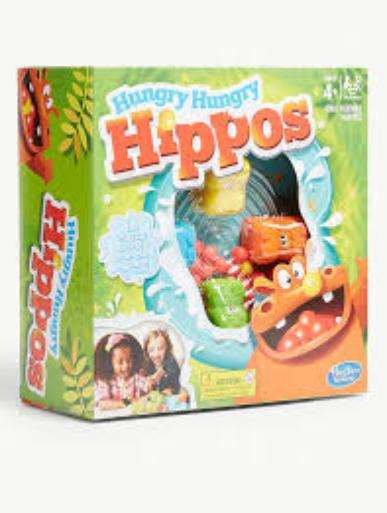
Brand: Hungry Hungry Hippos
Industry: Food